Family Computer Network System

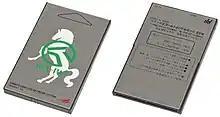
The software card for the horse betting program

Nintendo shipped a lifetime total of 130,000 Famicom Modems and the Famicom Network System had 15,000-20,000 users for stock brokering services, 14,000 for banking, and 3,000 businesses for Super Mario Club. Even after the resolution of stability problems with the NTT's network launch, the Famicom Network System's market presence was considered "weak" for its whole lifetime for various reasons: product usability; competition from personal computers and other appliances; and the difficult nature of early adoption by the technologically unsavvy financial customer. Many found it just as easy to do transactions by traditional means, and the total home networking market was very small because people didn't want to rewire their house for their television or to have their telephone line occupied. Uemura stated that the system's most popular application was ultimately home-based betting on horse racing, with a peak of 100,000 Famicom Modem units used and capturing 35% of Japan's fanatical online horse betting market even among diverse competition from PCs and from dedicated horse betting network terminal appliances.